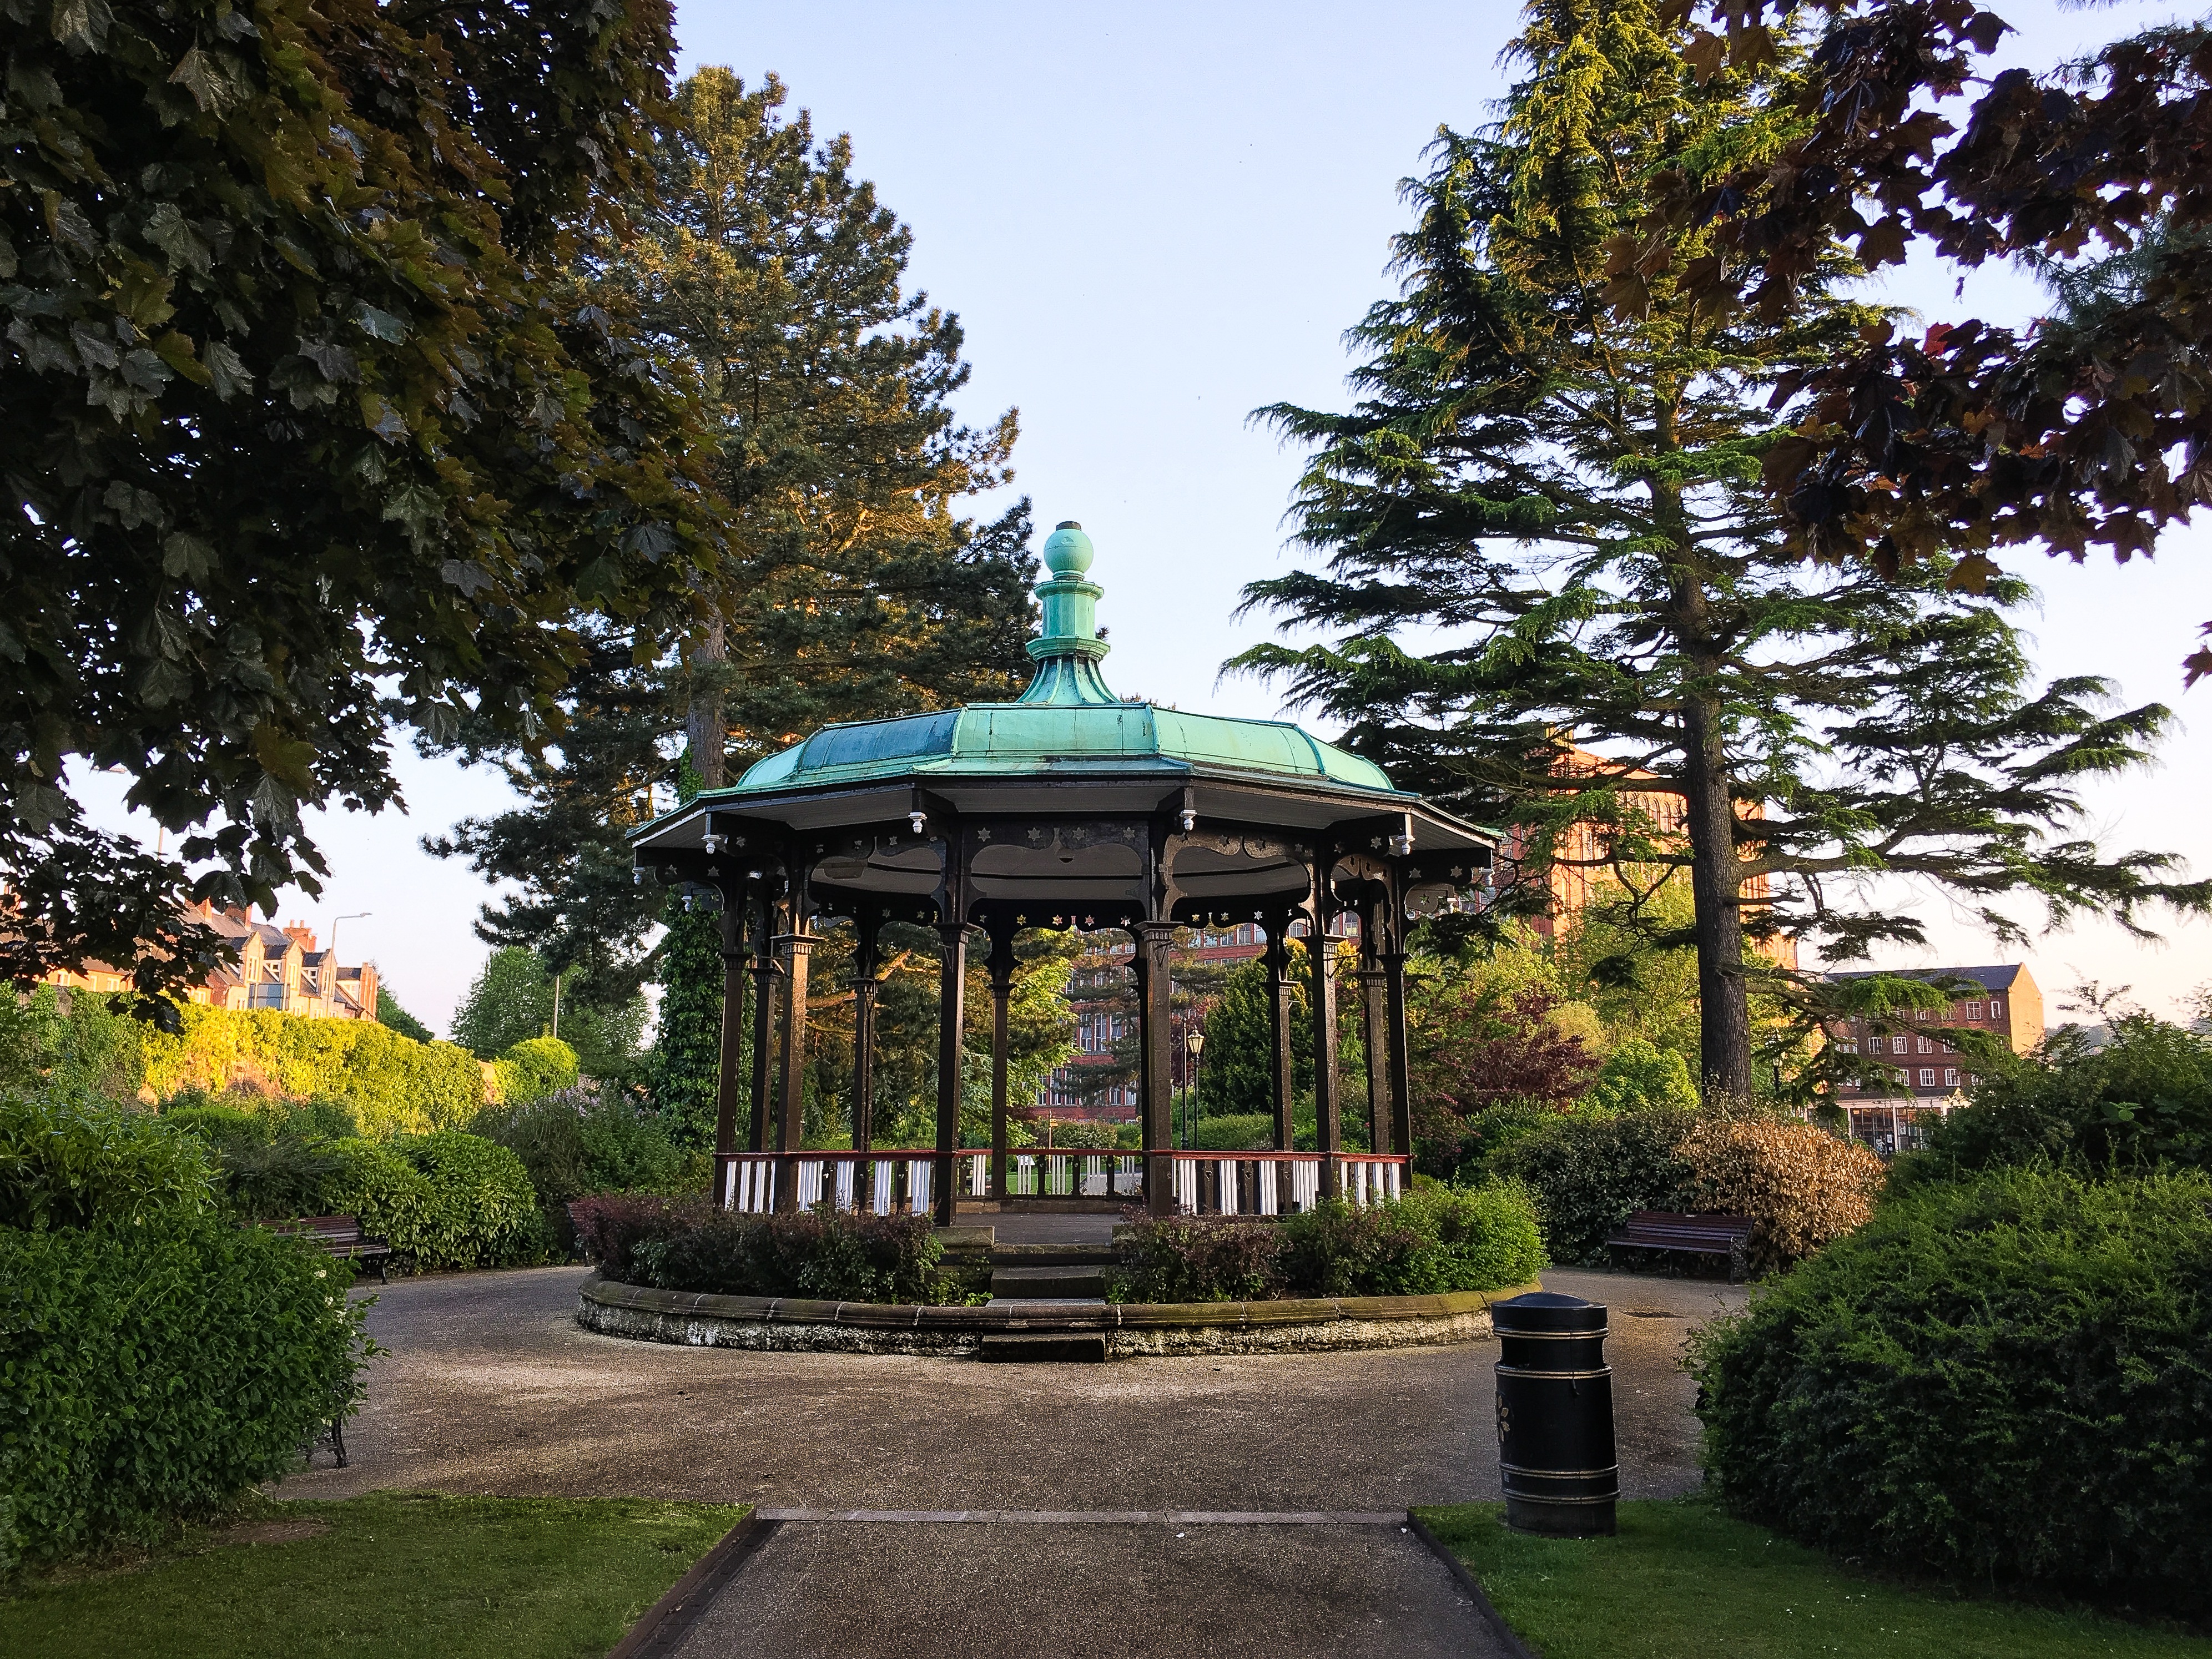
tree, countryside, peak, home, band, scenic, park, backyard, gazebo, garden, tourism, trees, england, bandstand, district, stand, shrine, gardens, derbyshire, botanical garden, estate, peak district, belper, river gardens, outdoor structure